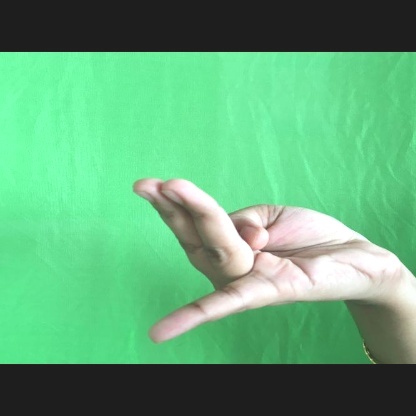
Mudra: Chaturam